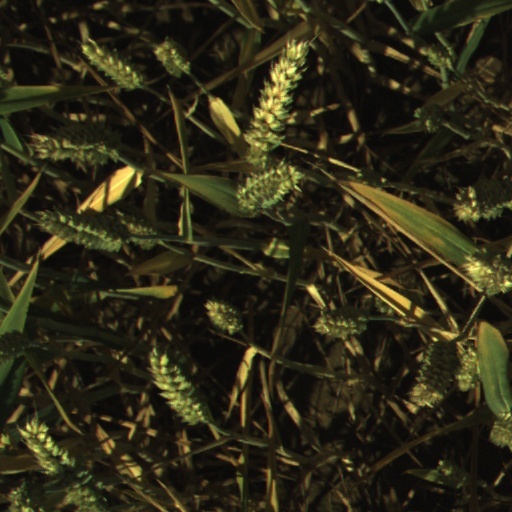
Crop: wheat